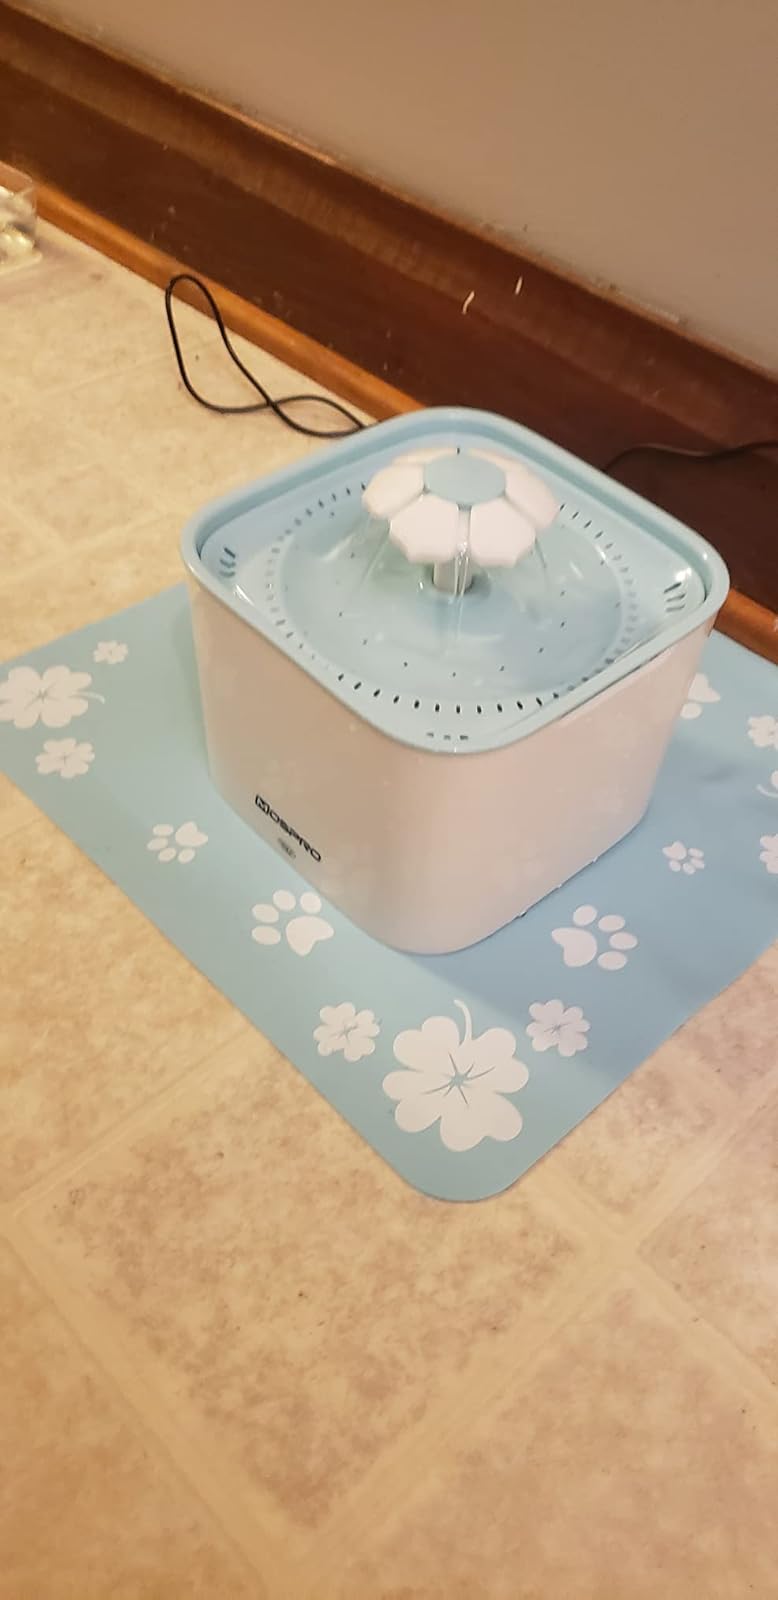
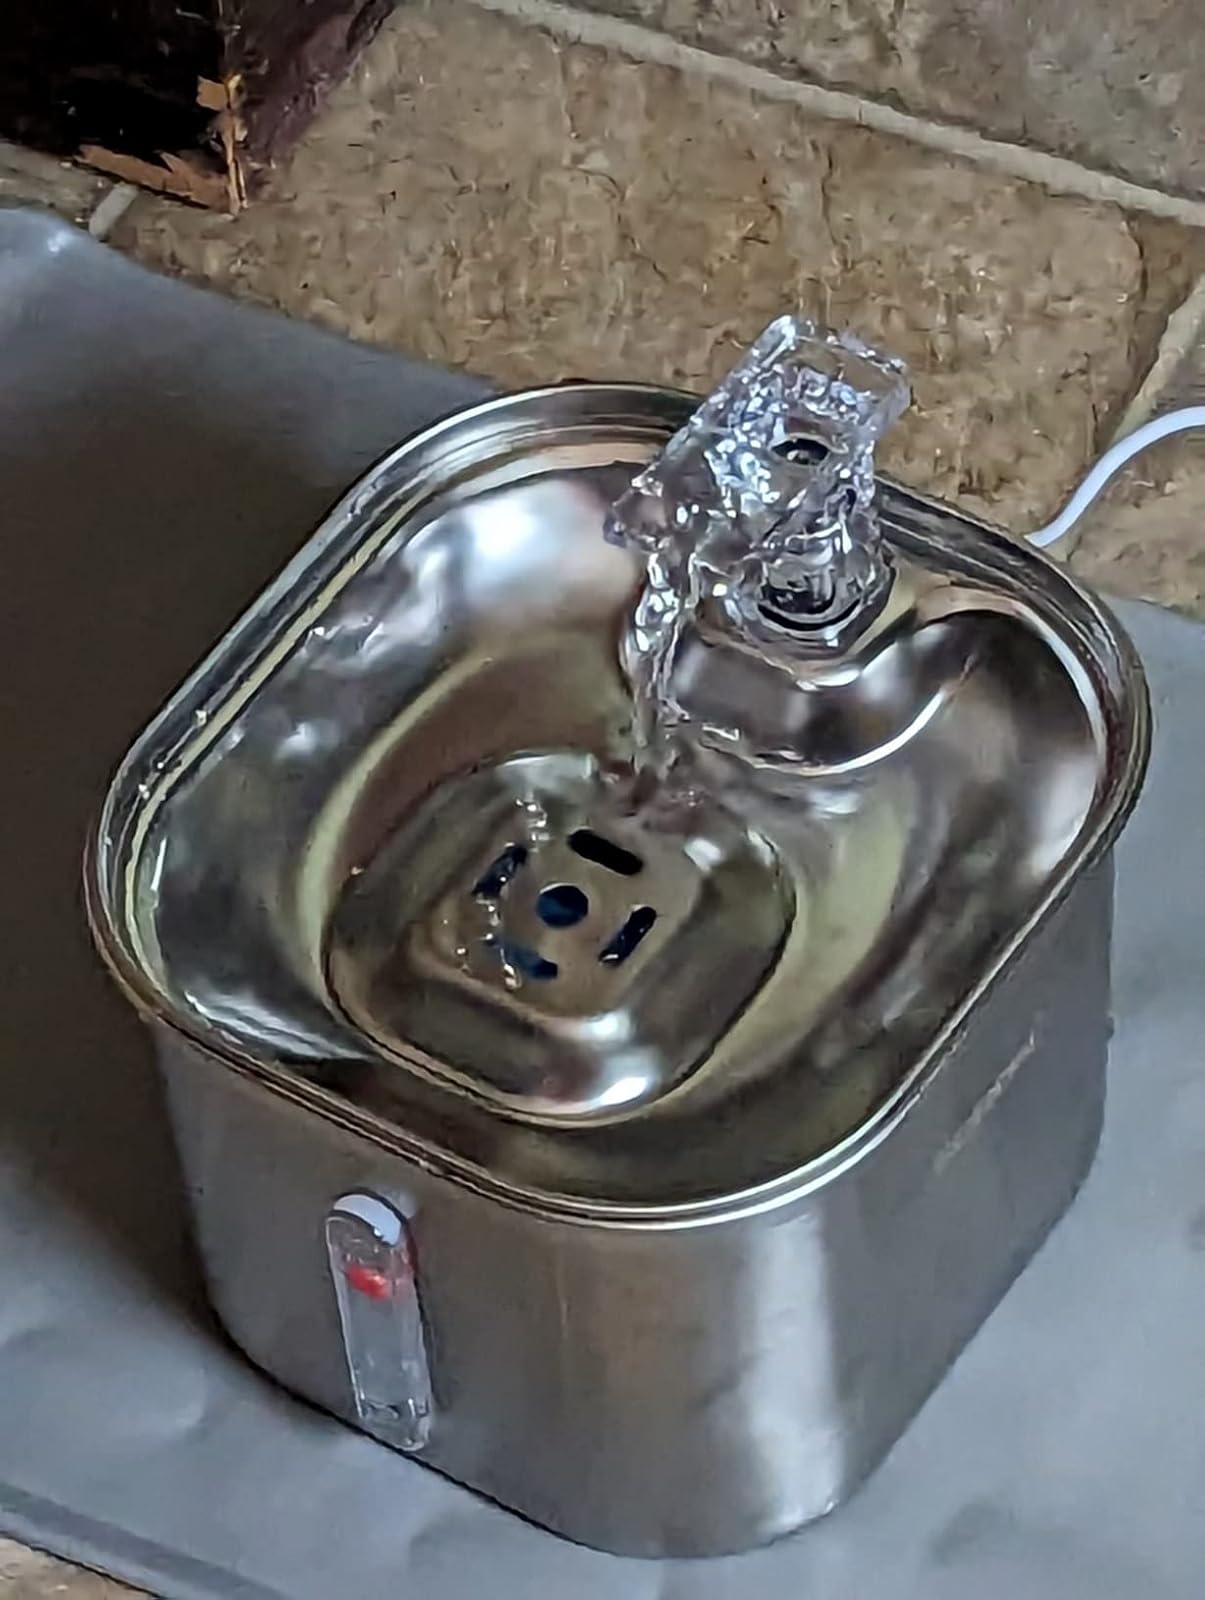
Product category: items_bowl
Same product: no